Centre Party (Sweden)

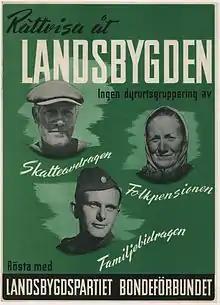
Farmers' League 1945 election poster

The party was founded in 1913 as the Farmers' League (B). In 1922, it merged with the (JR), and adopted its current name in 1957. At that time, it had been the closest ally of the centre-left Swedish Social Democratic Party (SAP) for twenty-five years, and one of the SAP's coalition partners between 1936 and 1945 as well as between 1951 and 1957. However, it later revised this strategy in order to establish a closer long-term alliance between the centre-right "borgerlig" ("bourgeois" or "nonsocialist") parties that achieved power between 1976 and 1982 and between 1991 and 1994.